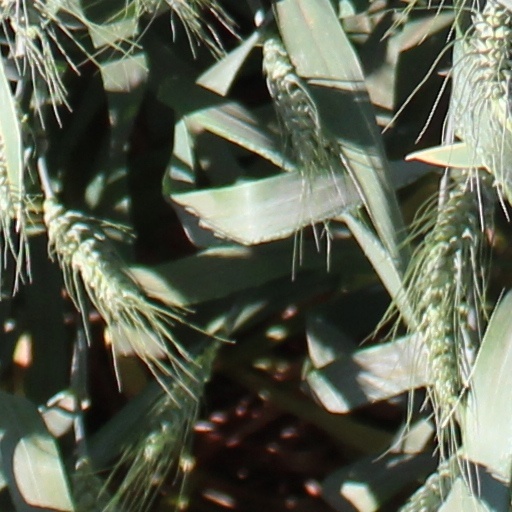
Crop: wheat